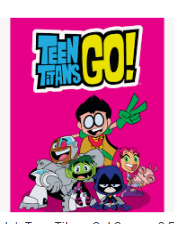
Portrait style: Cartoon Portrait